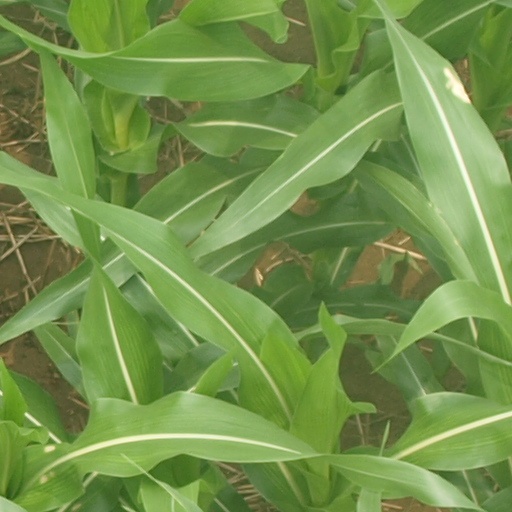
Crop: maize; corn